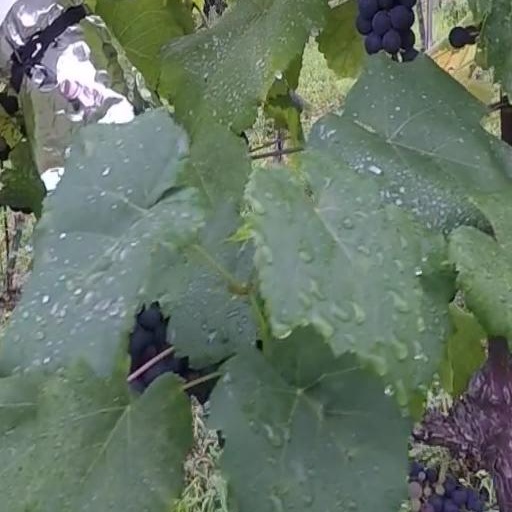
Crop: grape